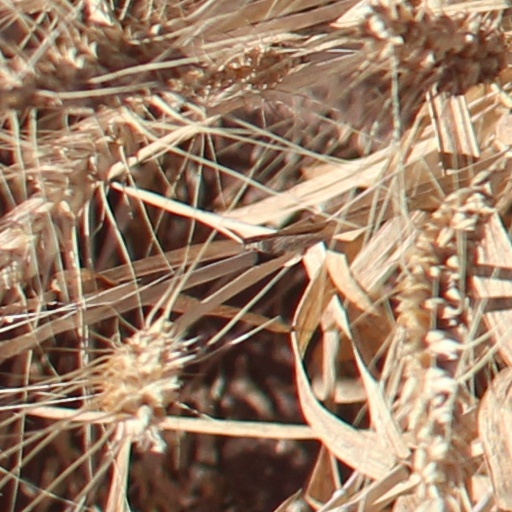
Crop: wheat